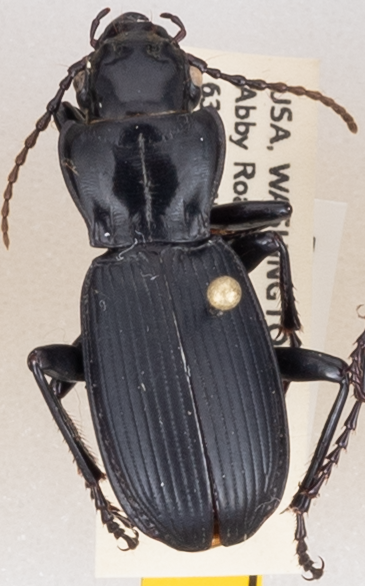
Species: Pterostichus lama
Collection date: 2019-06-11
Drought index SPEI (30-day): -0.572
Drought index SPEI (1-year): -2.09
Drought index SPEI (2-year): -2.09